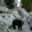
Label: bear